List of birds of Montserrat

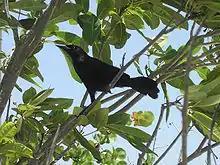
Carib grackle

The icterids are a group of small to medium-sized, often colourful, passerine birds restricted to the New World and include the grackles, New World blackbirds, and New World orioles. Most species have black as the predominant plumage colour, often enlivened by yellow, orange, or red.